Nordli Municipality

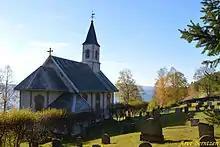
Nordli Church

The municipality of Nordli was established on 1 July 1915 when the old Lierne Municipality was split in two parts: Nordli Municipality (population: 863) in the north and Sørli Municipality (population: 739) in the south. The old Lierne Municipality had been created on 1 January 1874 when it was separated from the large Snåsa Municipality. During the 1960s, there were many municipal mergers across Norway due to the work of the Schei Committee. On 1 January 1964, the neighboring Sørli Municipality (population: 898) and Nordli Municipality (population: 1,147) were reunited to once again form Lierne Municipality.